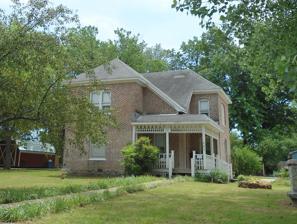
Building: Kindley House
Country: United States of America
Year built: 1873
Historic house in Arkansas, United States United States historic place Kindley House U.S. National Register of Historic Places Location in Arkansas Show map of Arkansas Location in United States Show map of the United States Location 503 Charlotte St., Gravette, Arkansas Coordinates 36°25′9″N 94°26′52″W / 36.41917°N 94.44778°W / 36.41917; -94.44778 Area less than one acre Built 1873 ( 1873 ) Architectural style Italianate MPS Benton County MRA NRHP reference No. 87002356 Added to NRHP January 28, 1988 The Kindley House is a historic house at 503 Charlotte Street in Gravette, Arkansas .  It is a two-story brick building, set on a heavy stone foundation, with a hip roof and an L-shape configuration that includes a small single-story section in the crook of the L.  There is a porch that is decorated with heavy Italianate scrollwork.  Built in the 1870s of locally made brick, it is one of a number of high-quality Italianate brick houses in Benton County . The house was listed on the National Register of Historic Places in 1988. The Kindley House is now home to the Gravette Historical Museum. See also National Register of Historic Places listings in Benton County, Arkansas References